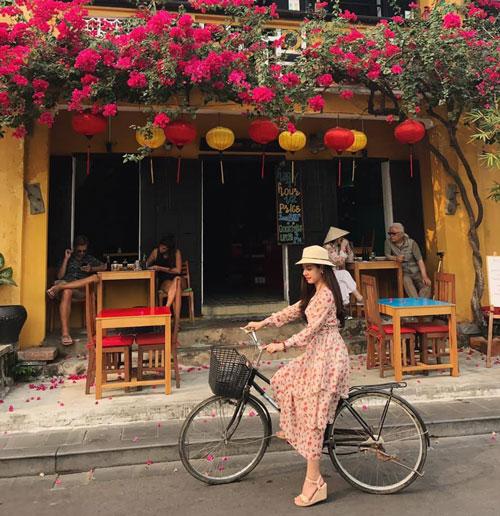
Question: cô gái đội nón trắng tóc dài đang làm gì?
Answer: đang ngồi trên xe đạp